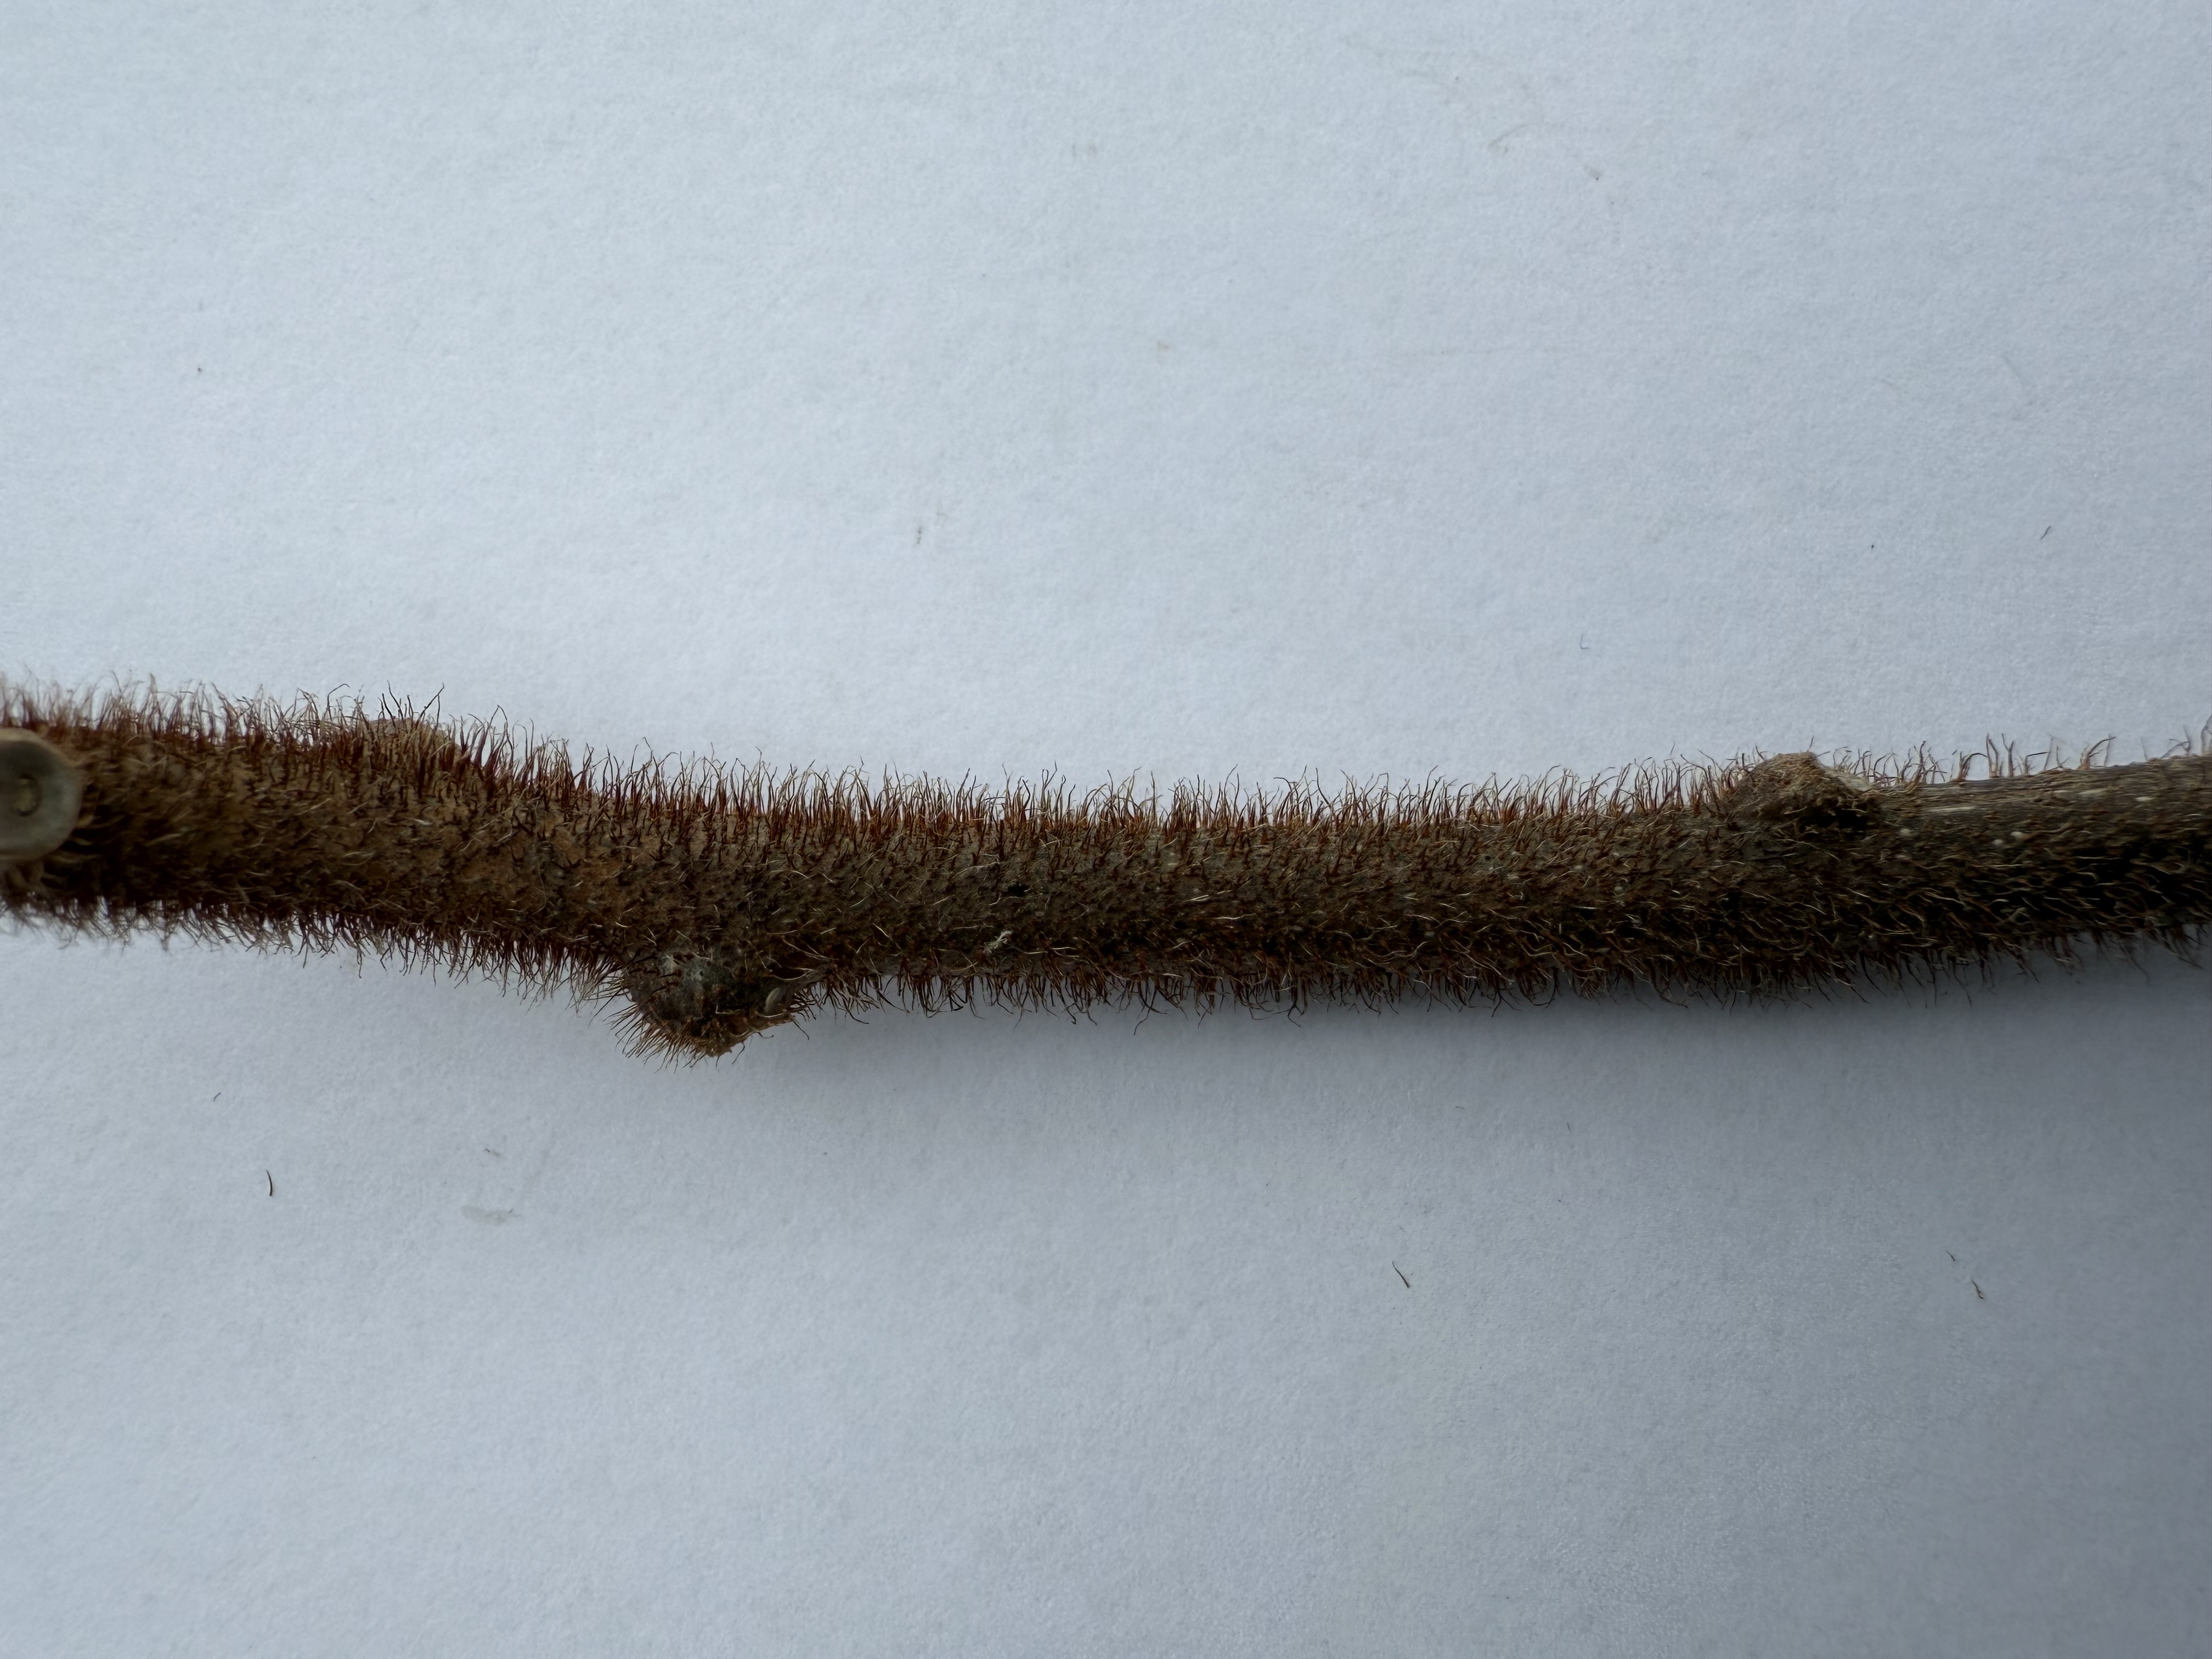
Variety: Kiwi